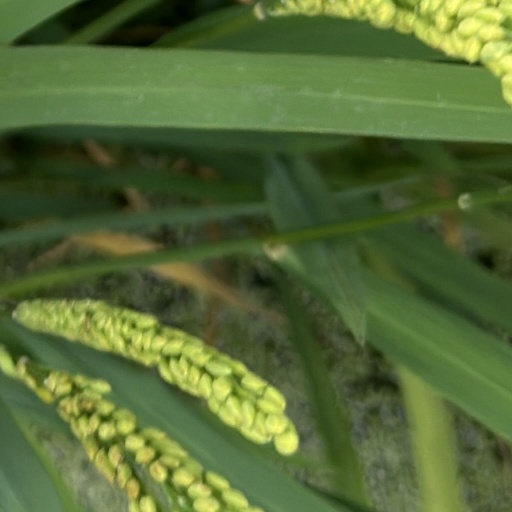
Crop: rice